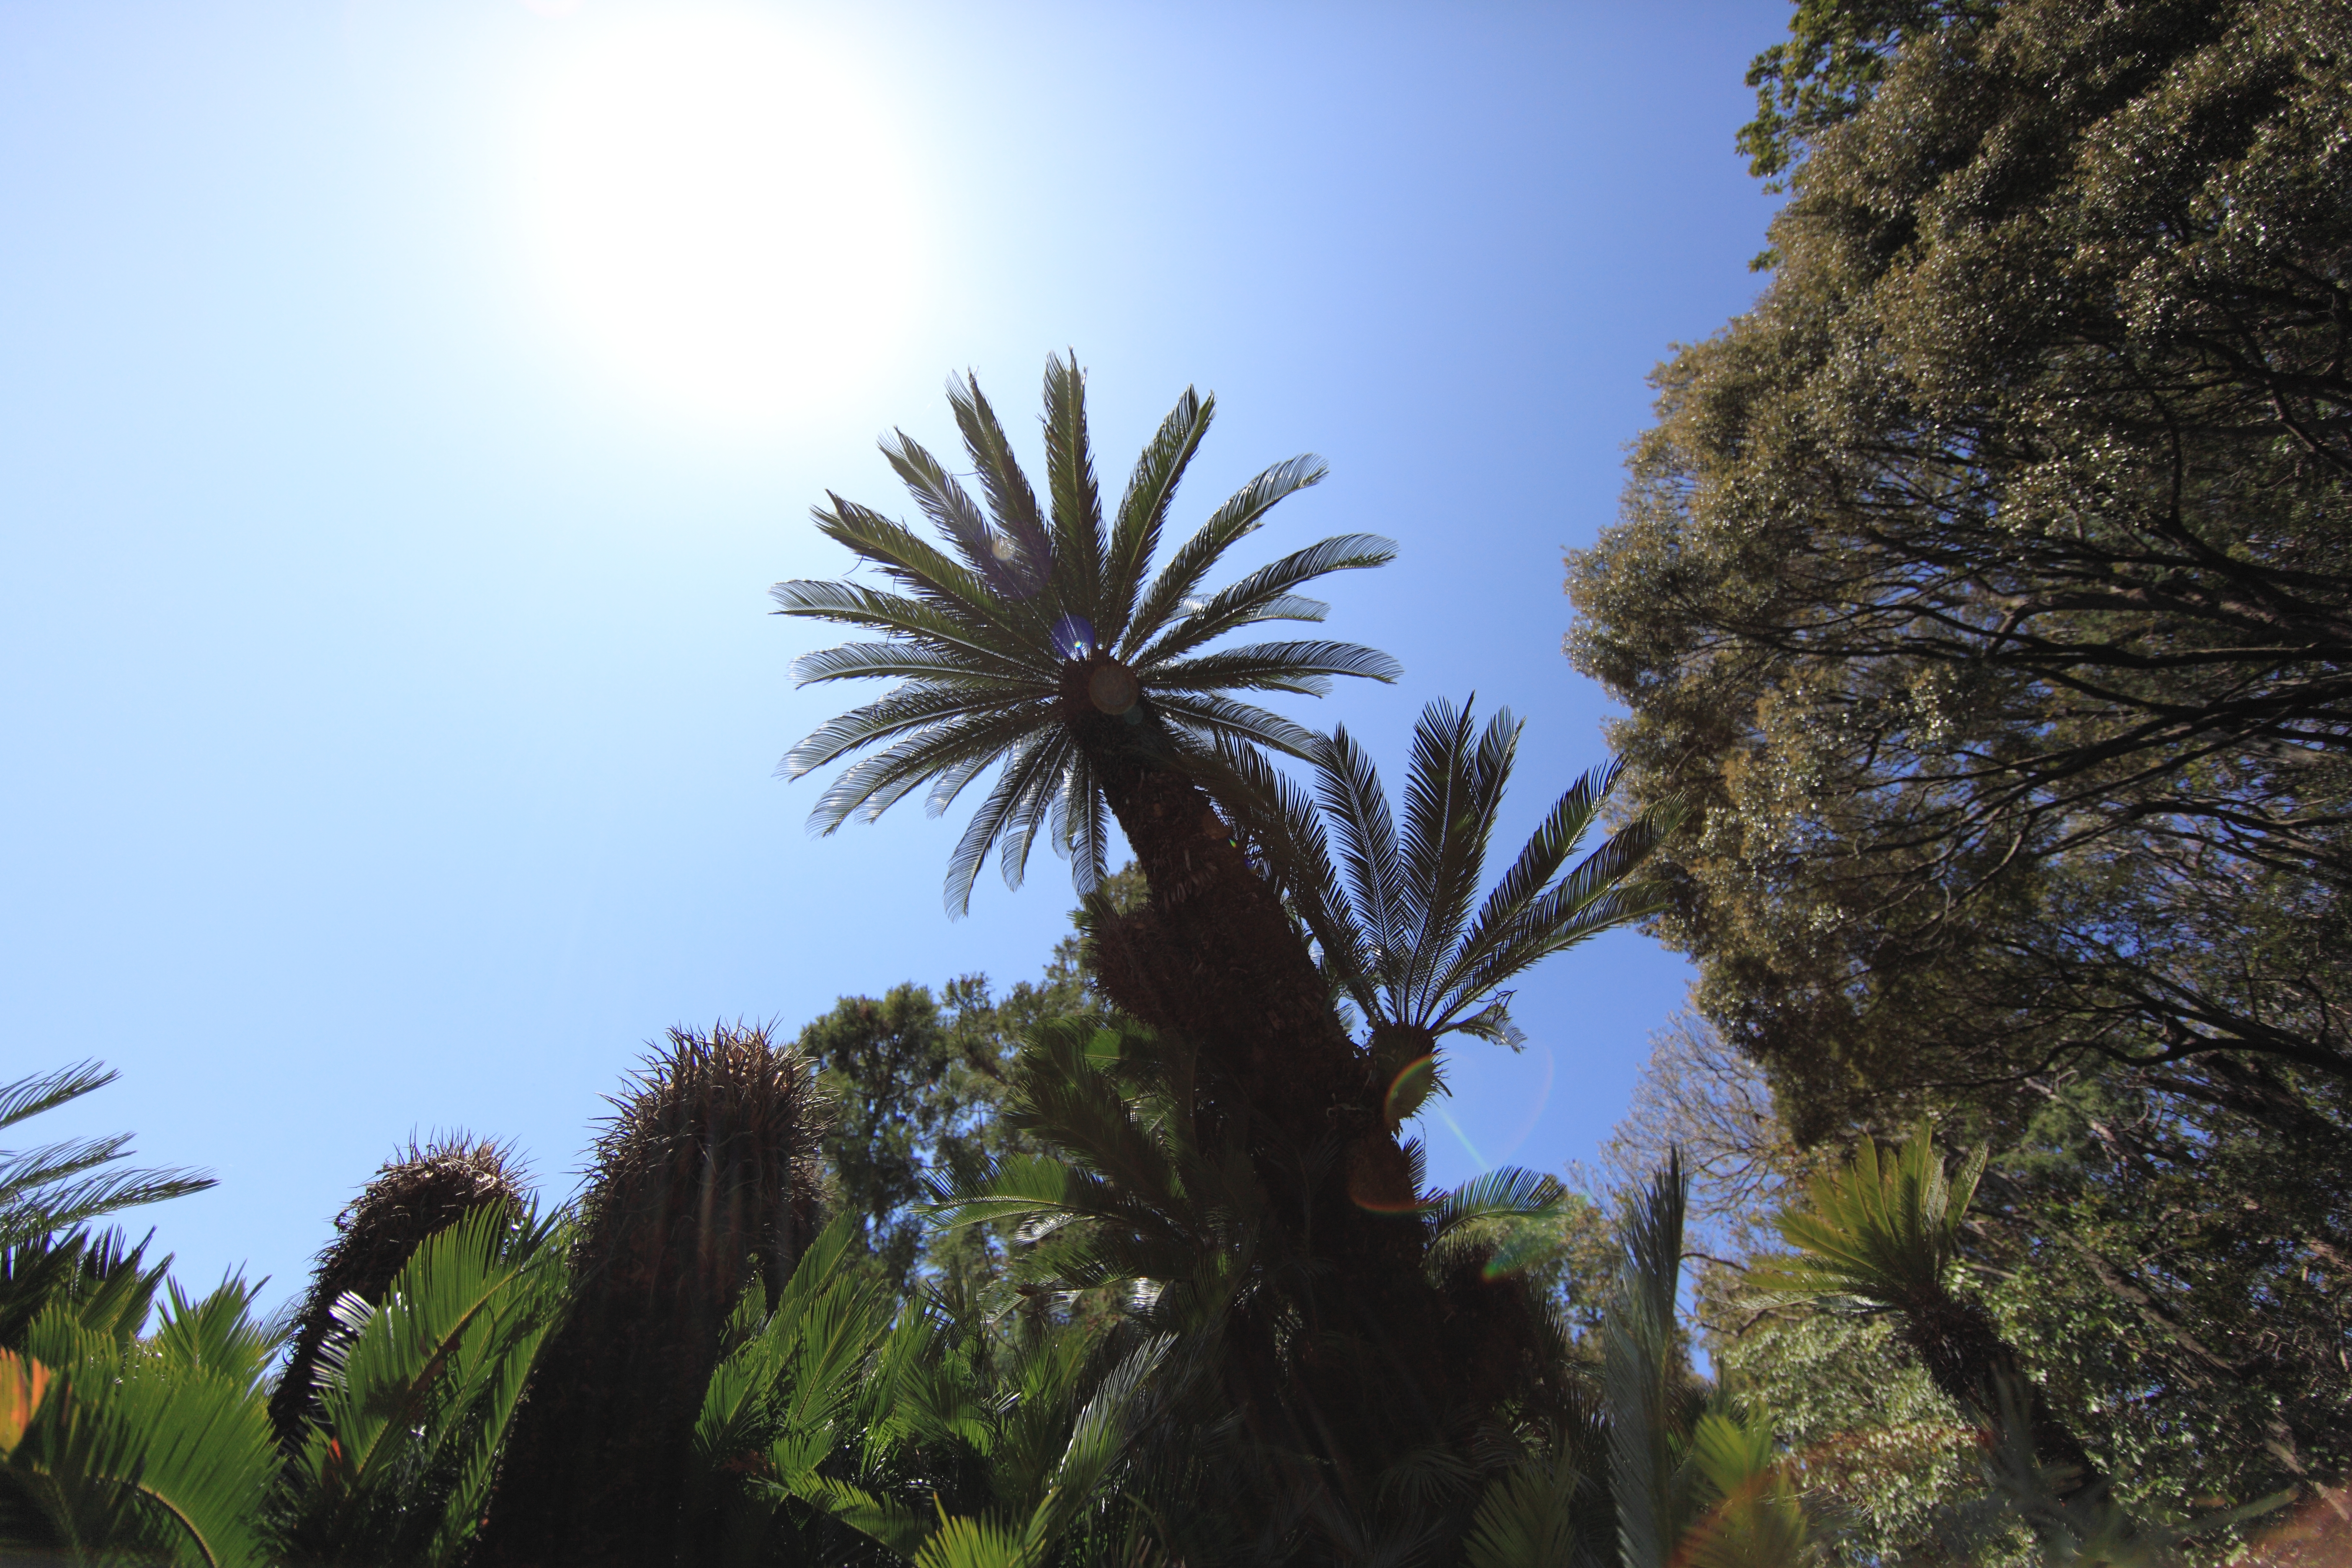
sea, coast, tree, nature, rock, mountain, plant, sky, sunlight, leaf, hill, flower, wind, high, jungle, palm, botany, flora, king, shrine, 5d, hires, markii, tropics, hi, res, resolution, cycas, shizuoka, cycad, sago, revoluta, kunohzantoushouguu, woody plant, land plant, arecales, palm family